Orders, decorations, and medals of South Africa

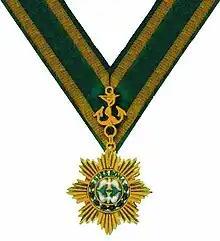
Order of Good Hope

During the 1960s and 1970s, the government developed a small range of civil honours to recognise bravery and meritorious service: